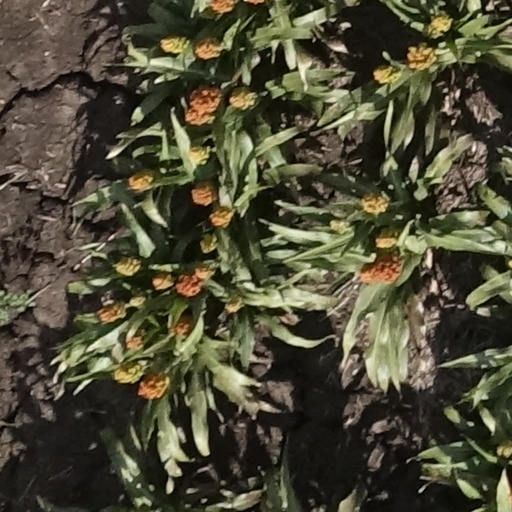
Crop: sorghum